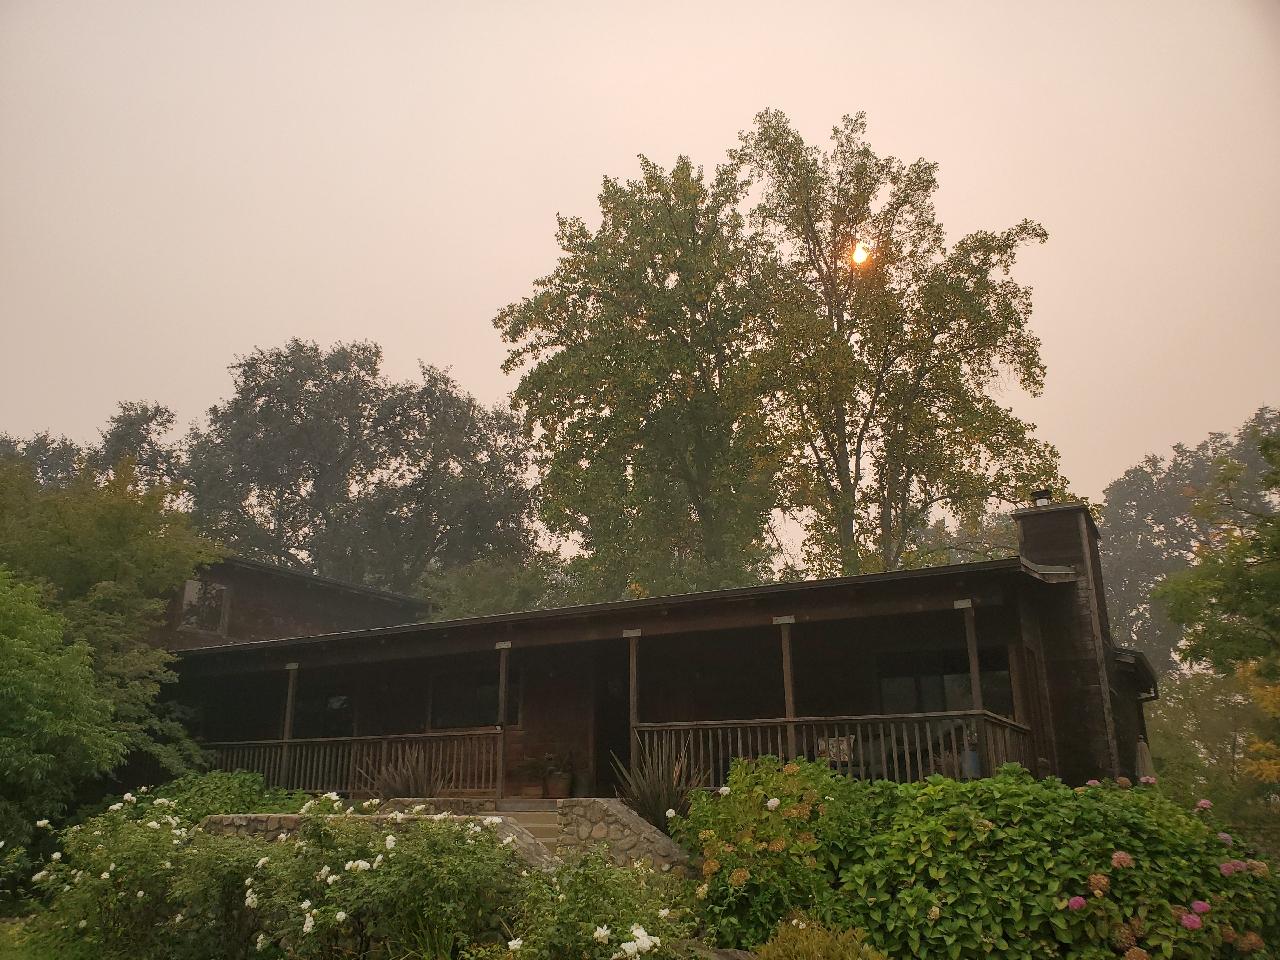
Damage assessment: no_damage